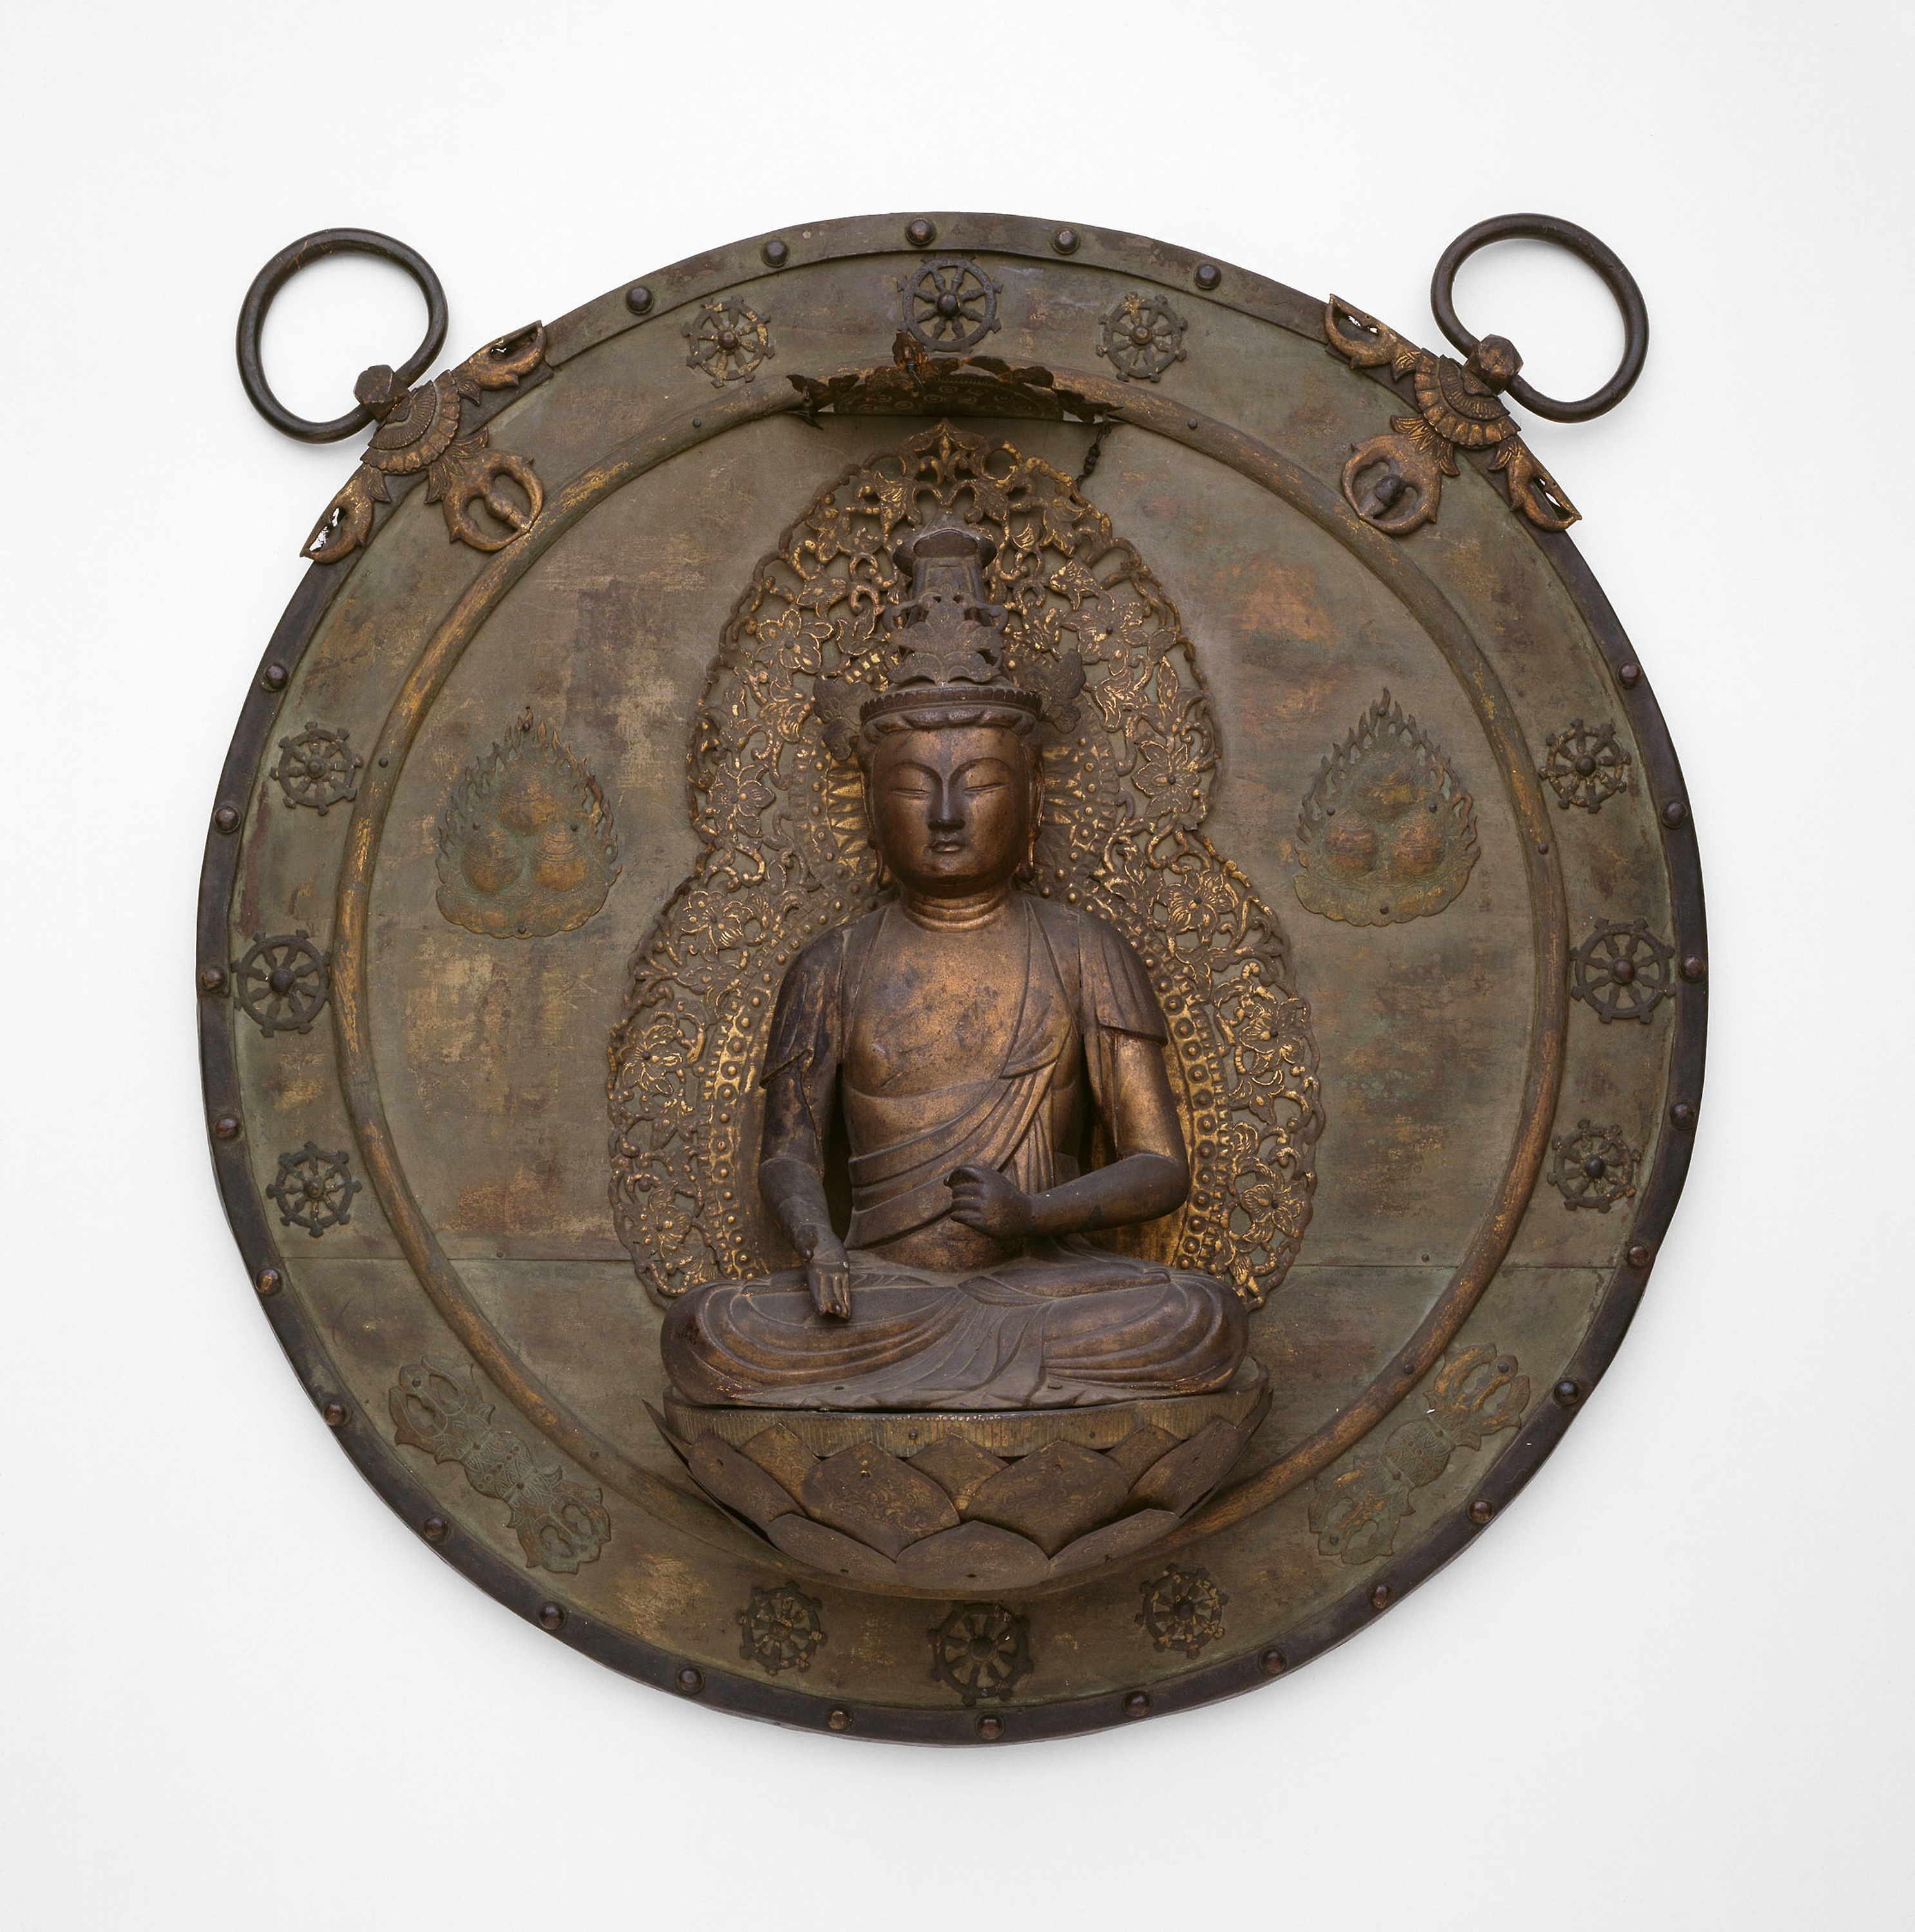
artifact, relief, carving, metal, bronze, brass, copper, ancient history